Bofors 283 mm M/12 naval gun

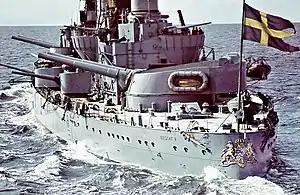
Aft 283 mm gun turret on the coastal defence ship

The Bofors 283 mm M/12 naval gun was a naval rifle of and 45 calibers used as the main battery of the Swedish s. It was designed and built by Bofors a few years before the First World War.